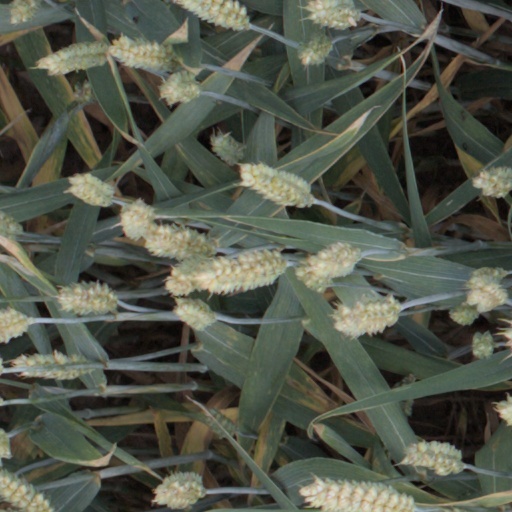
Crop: wheat